C.A.T. Squad

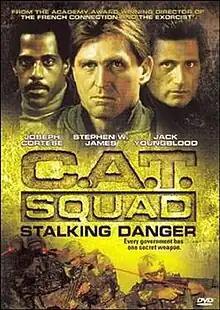

C.A.T. Squad (also titled Stalking Danger) is a 1986 television film starring Joseph Cortese, Jack Youngblood, Steve James, Bradley Whitford, and Barry Corbin. It is directed by William Friedkin and written by Gerald Petievich, who had collaborated on "To Live and Die in L.A." the previous year. The original score was composed by Ennio Morricone.